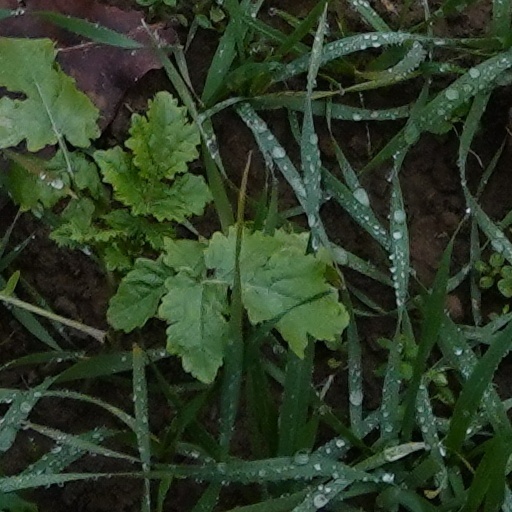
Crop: wheat